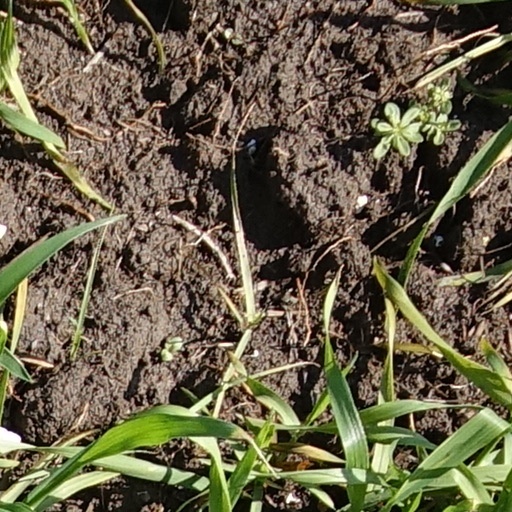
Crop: wheat